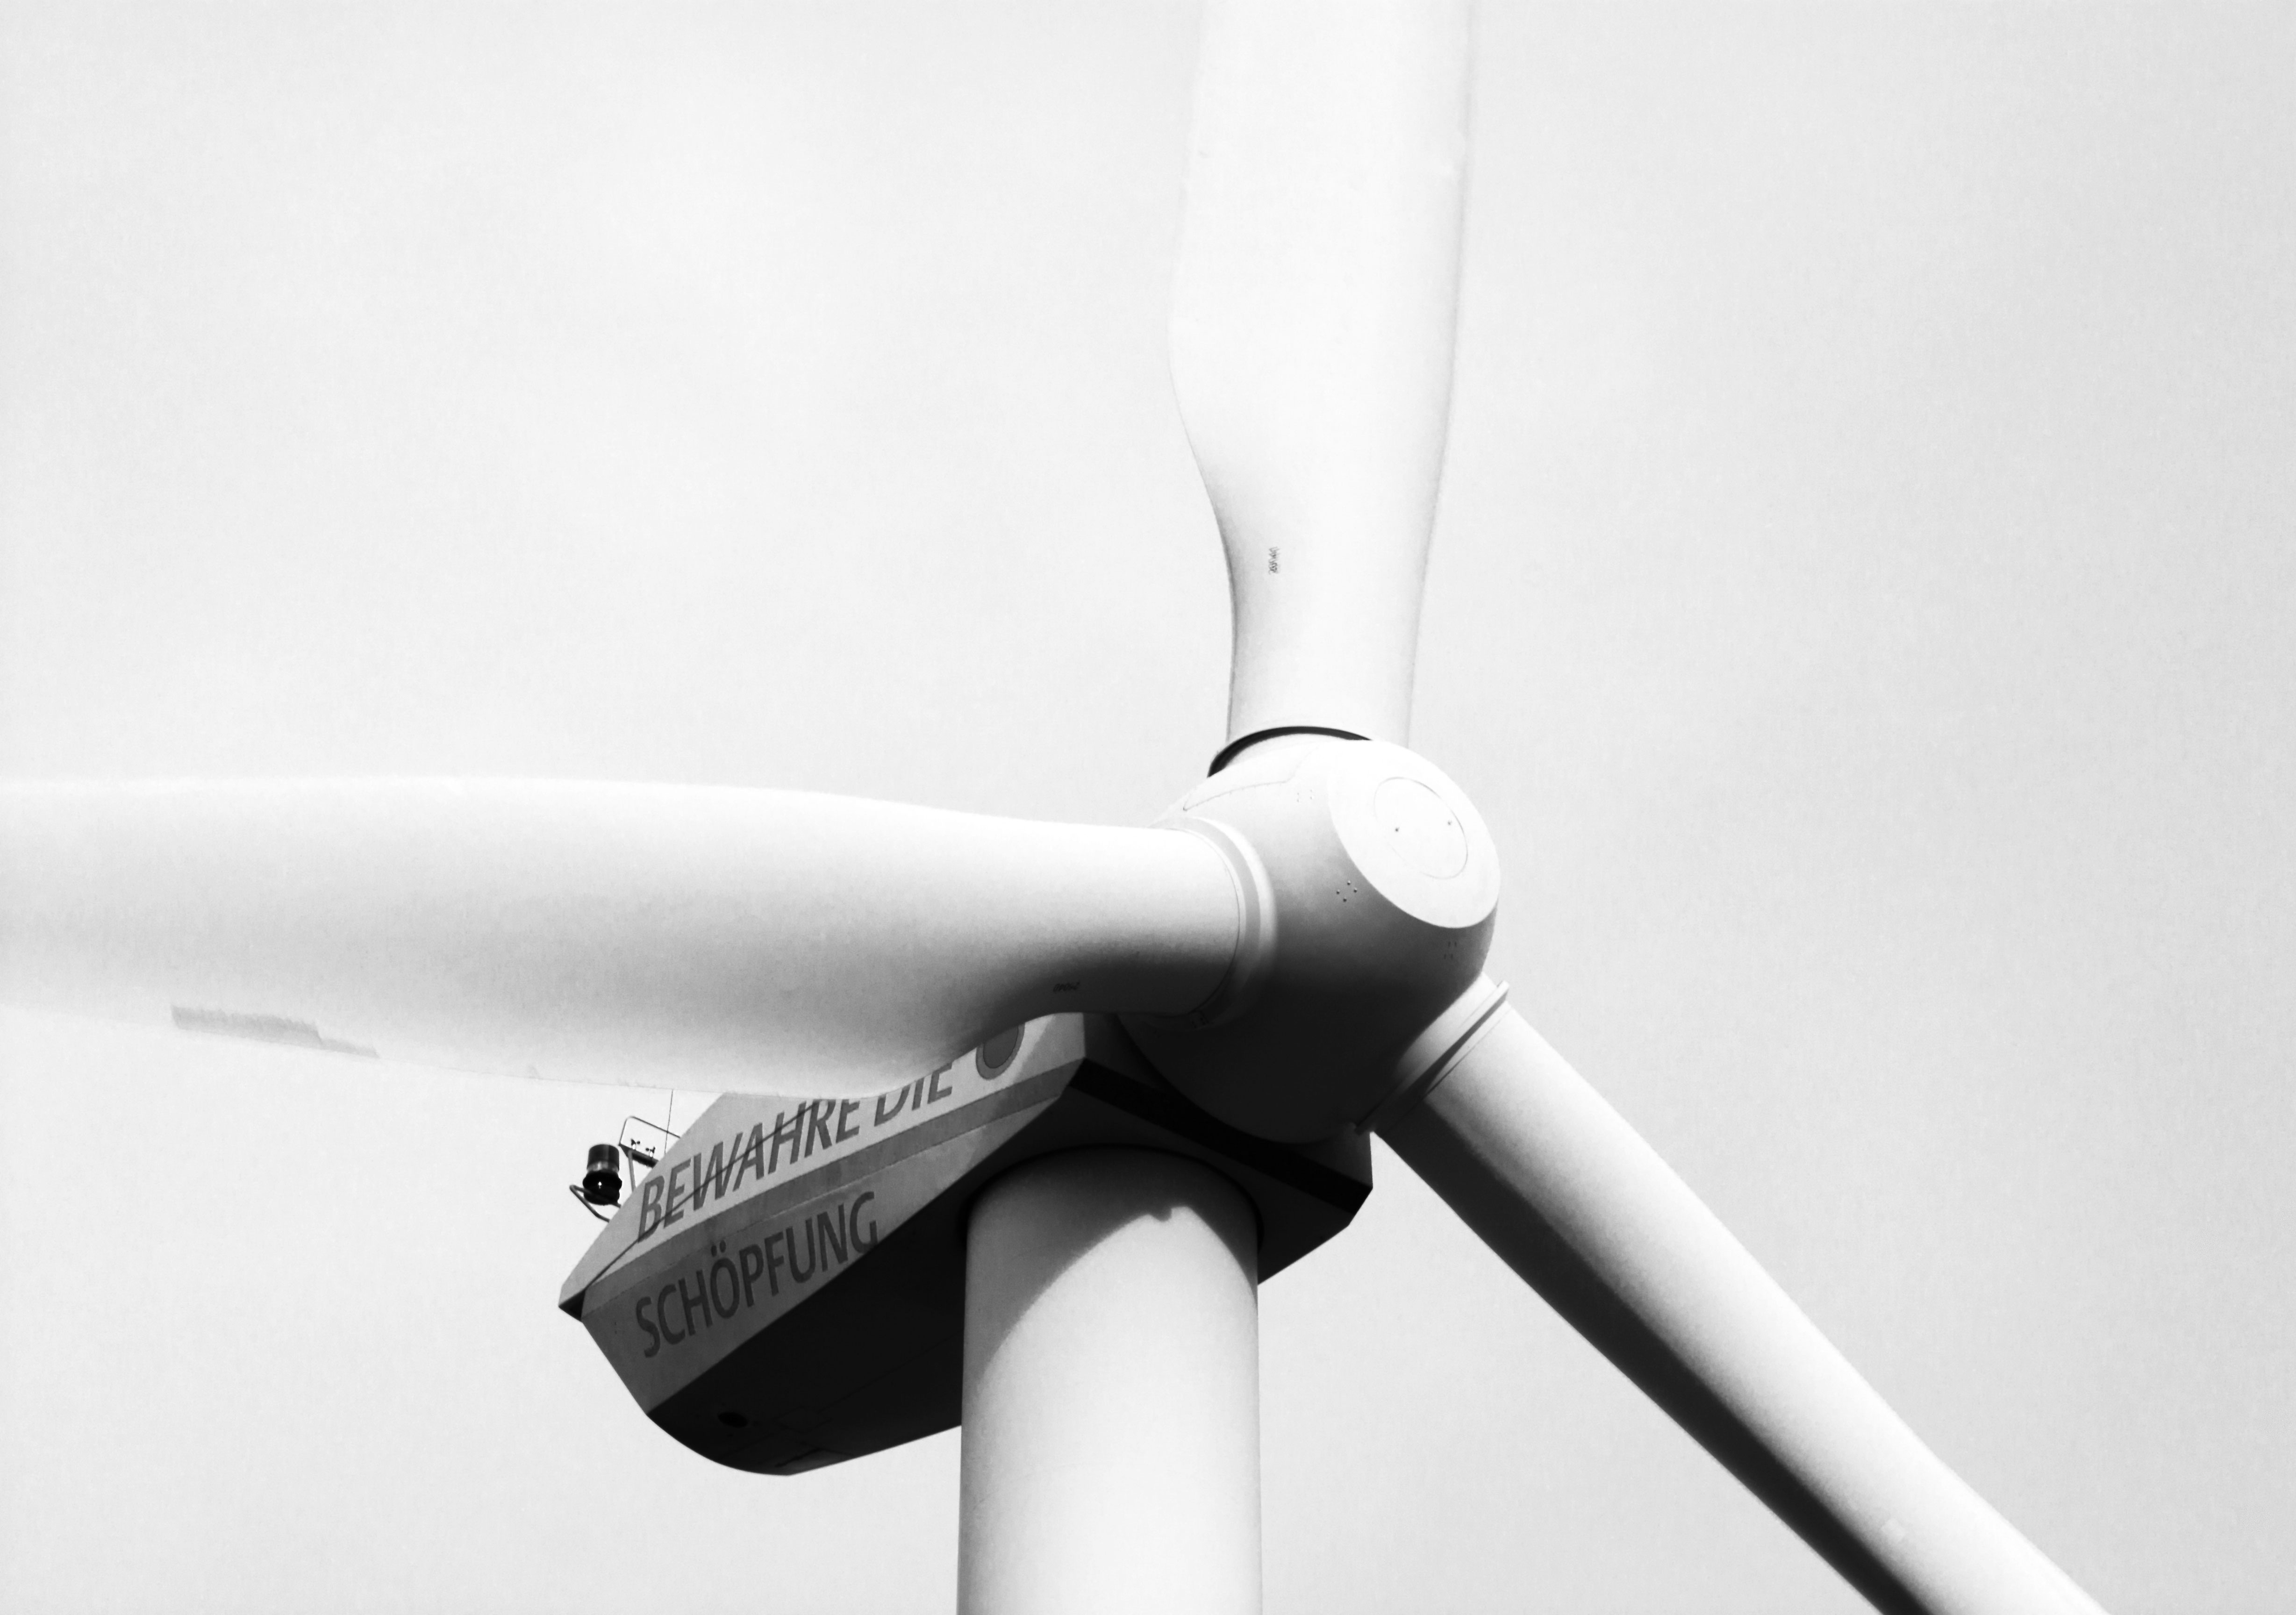
wing, black and white, architecture, white, air, windmill, wind, environment, line, machine, wind turbine, monochrome, arm, pinwheel, wind power, product, current, turn, propeller, monochrome photography, aircraft engine